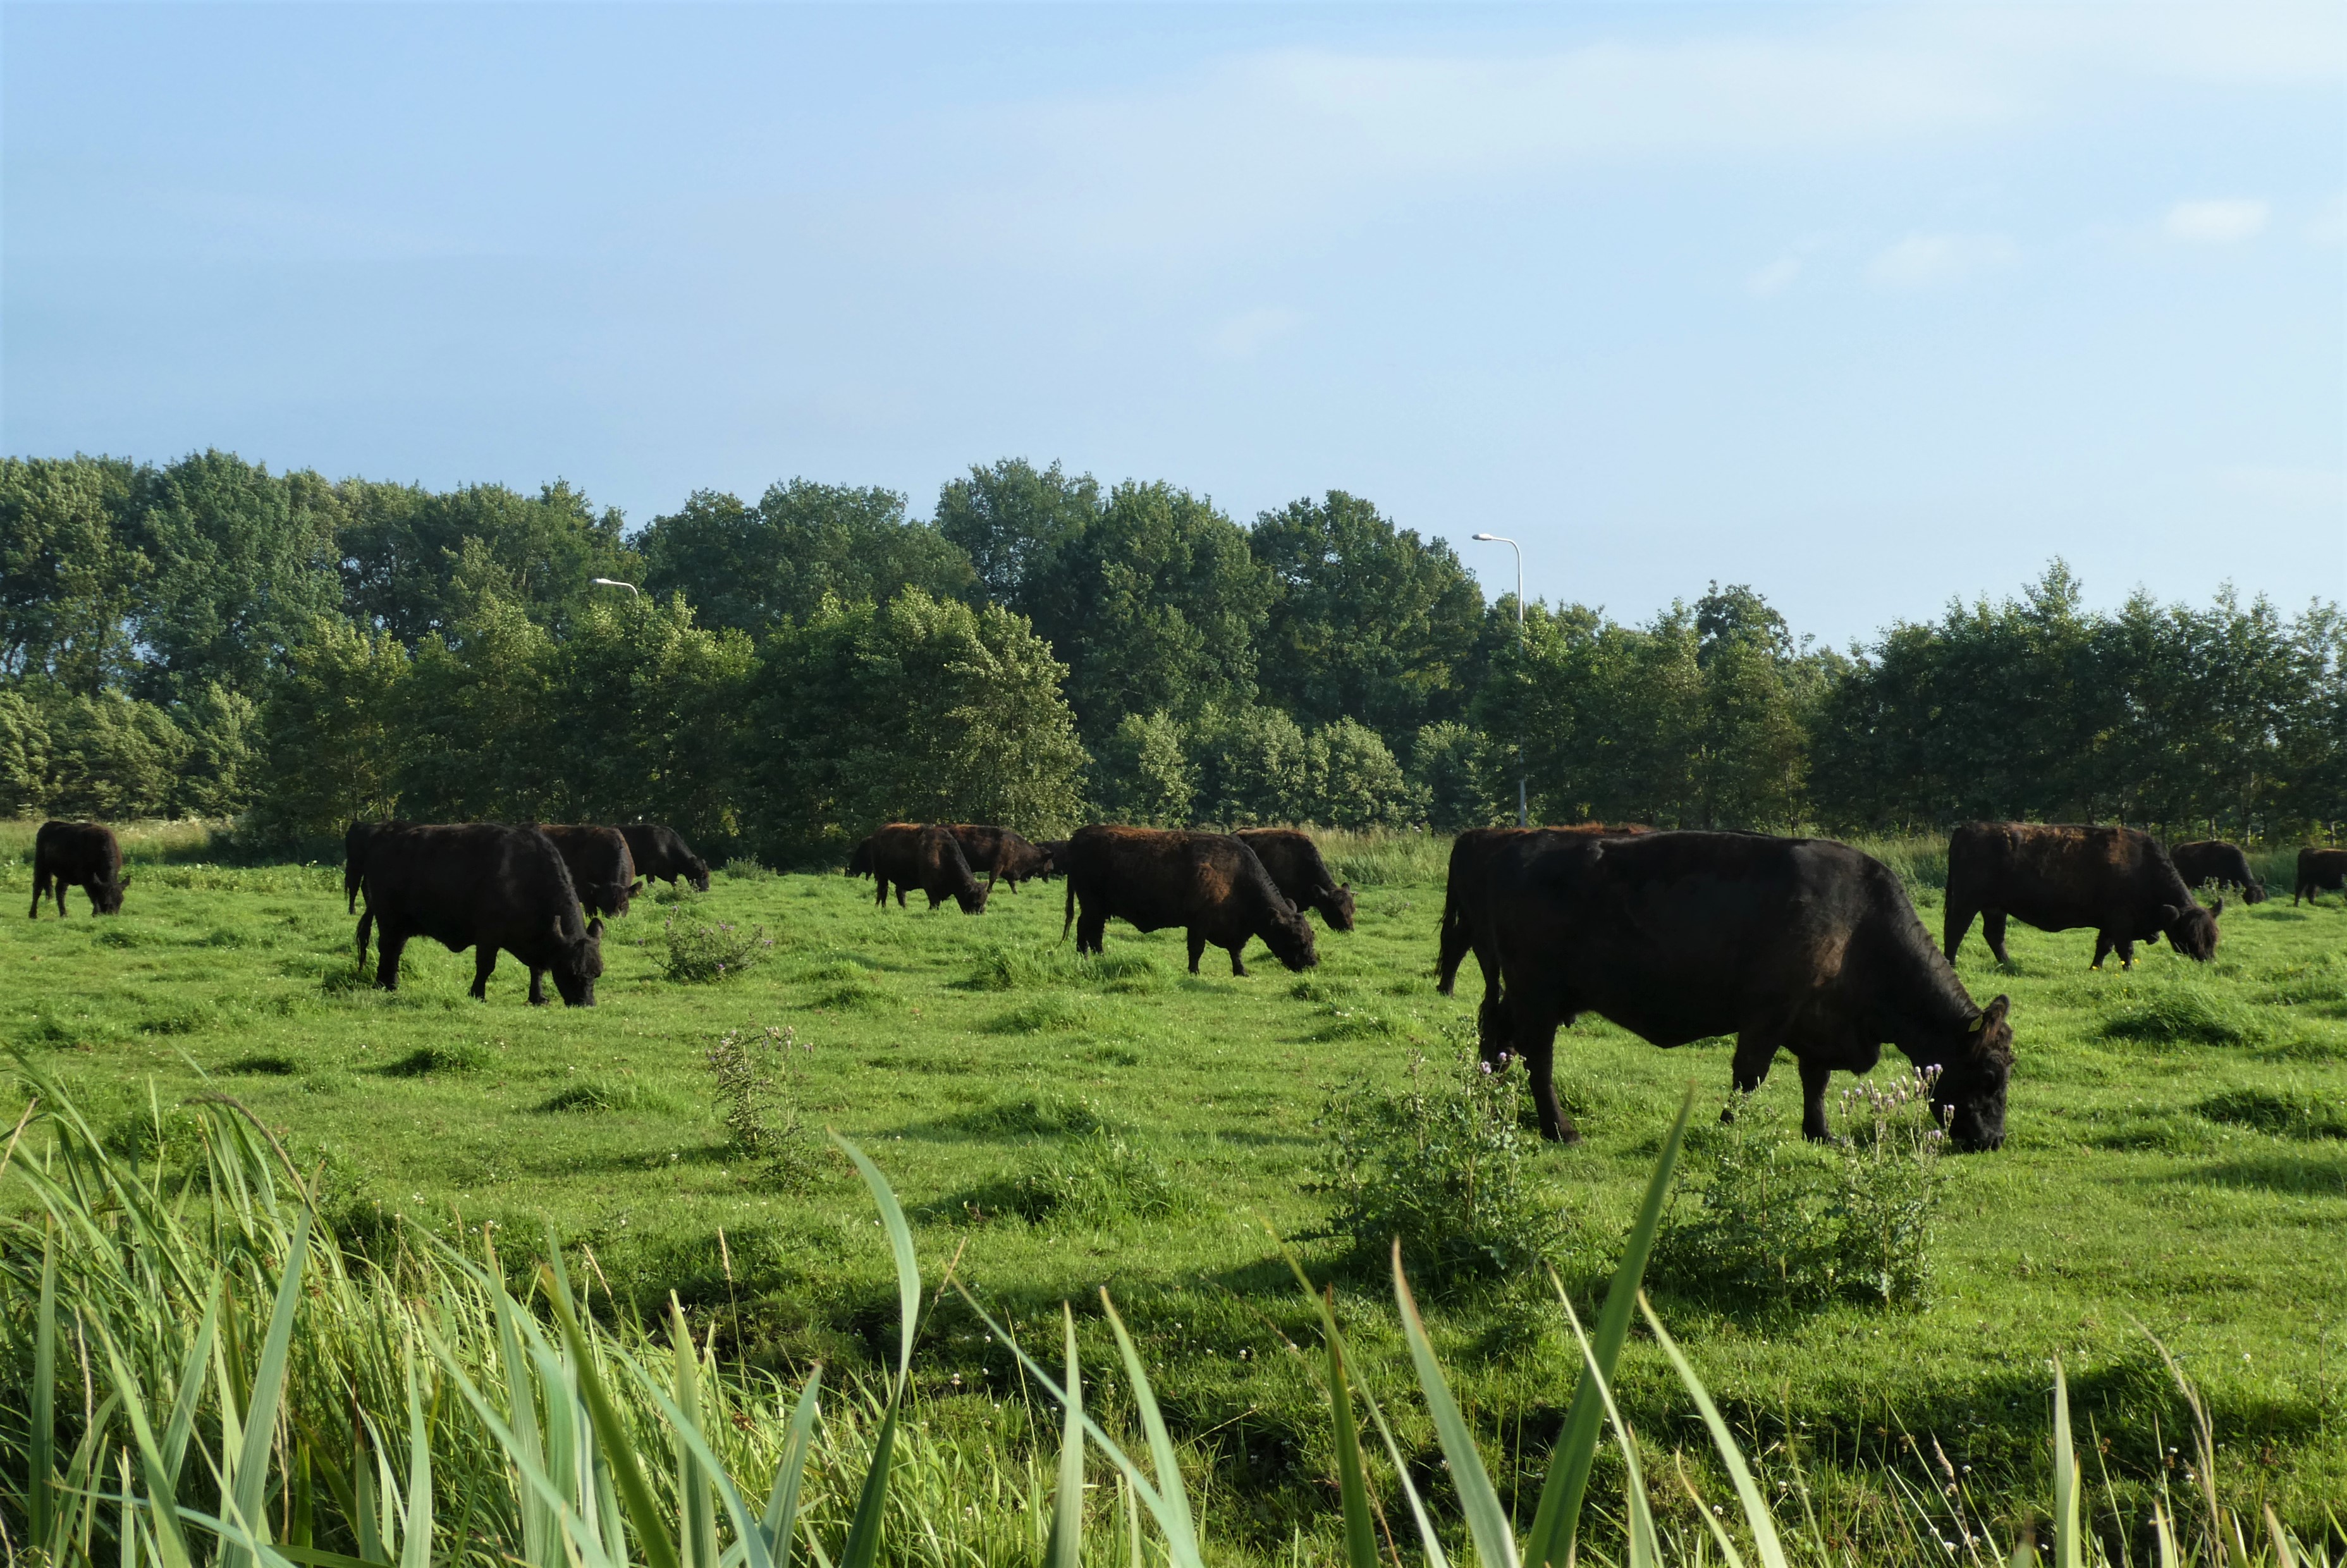
galloway cows, cows, pasture, galloway cattle, animals, mammals, livestock, meadow, countryside, nature, sky, plant community, ecoregion, natural landscape, natural environment, plant, working animal, tree, grass, plain, grassland, terrestrial animal, landscape, cloud, prairie, field, herd, groundcover, ranch, steppe, natural material, wildlife, bovine, herbaceous plant, grazing, cow goat family, hinterland, human leg, hierochloe, savanna